East Side Access

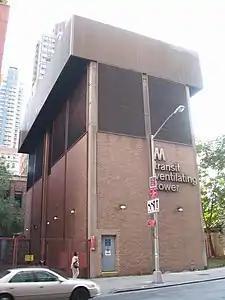
A ventilation tower for the 63rd Street Tunnel

Construction on the project began in 1969. Four prefabricated sections of the 63rd Street Tunnel were constructed under the East River, the first of which was delivered in May 1971. That first section was lowered into place on August 29, 1971, and the last section was lowered on March 14, 1972. The double-deck, tunnel under the East River was "holed through" on October 10, 1972, with the separate sections of tunnels being connected. The estimated cost of the project was $341 million, and the MTA applied for $227 million in Federal funds.